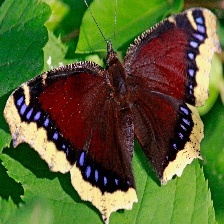
Species: MOURNING CLOAK
Butterfly family (ImageNet category): admiral